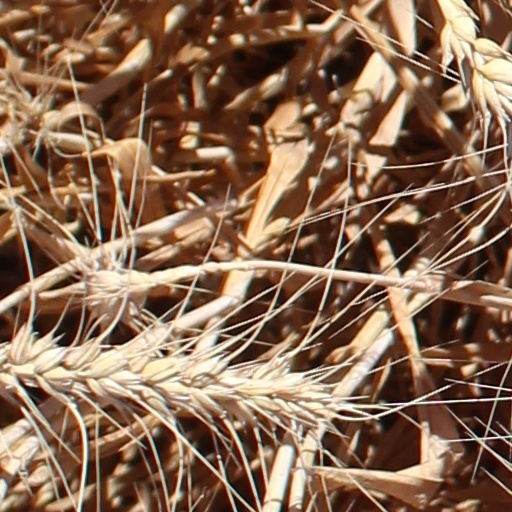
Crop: wheat